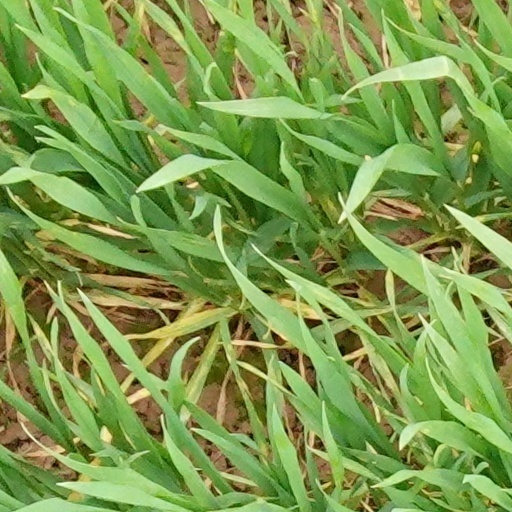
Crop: wheat